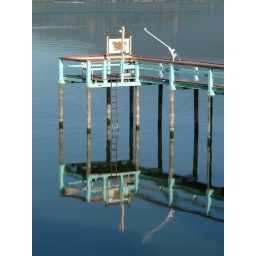
Rental house pier. Reflection in water